Greece–Russia relations

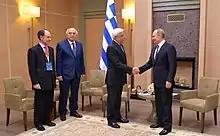
Russian President Vladimir Putin with Greek President Prokopis Pavlopoulos in 2016

Greece is one of the few pre-1990 NATO member countries (alongside Germany for a time) that makes extensive use of Russian weapons. Greece first received many Soviet-era surplus weapons, such as BMP-1 armoured fighting vehicles, RM-70 rocket launchers, ZU-23-2 anti-aircraft guns and SA-8 anti-aircraft missile systems from the former East German National People's Army inventory in the early 1990s. Since then, Greece has additionally procured the TOR M-1 and S-300 anti-aircraft missile systems (the latter originally destined for Cyprus), the Kornet-E anti-tank missile, AK-74M assault rifles and ZUBR hovercraft. The militaries of both countries also participate in programmes of military cooperation in the Aegean Sea and the Eastern Mediterranean Sea, as well as giving military support and training to countries that they have close relations with, such as Armenia, with Greece often accepting Armenian military officials in the Hellenic Military Academy.